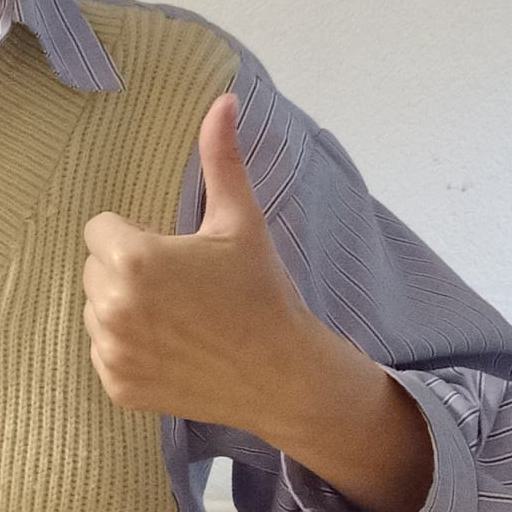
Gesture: like